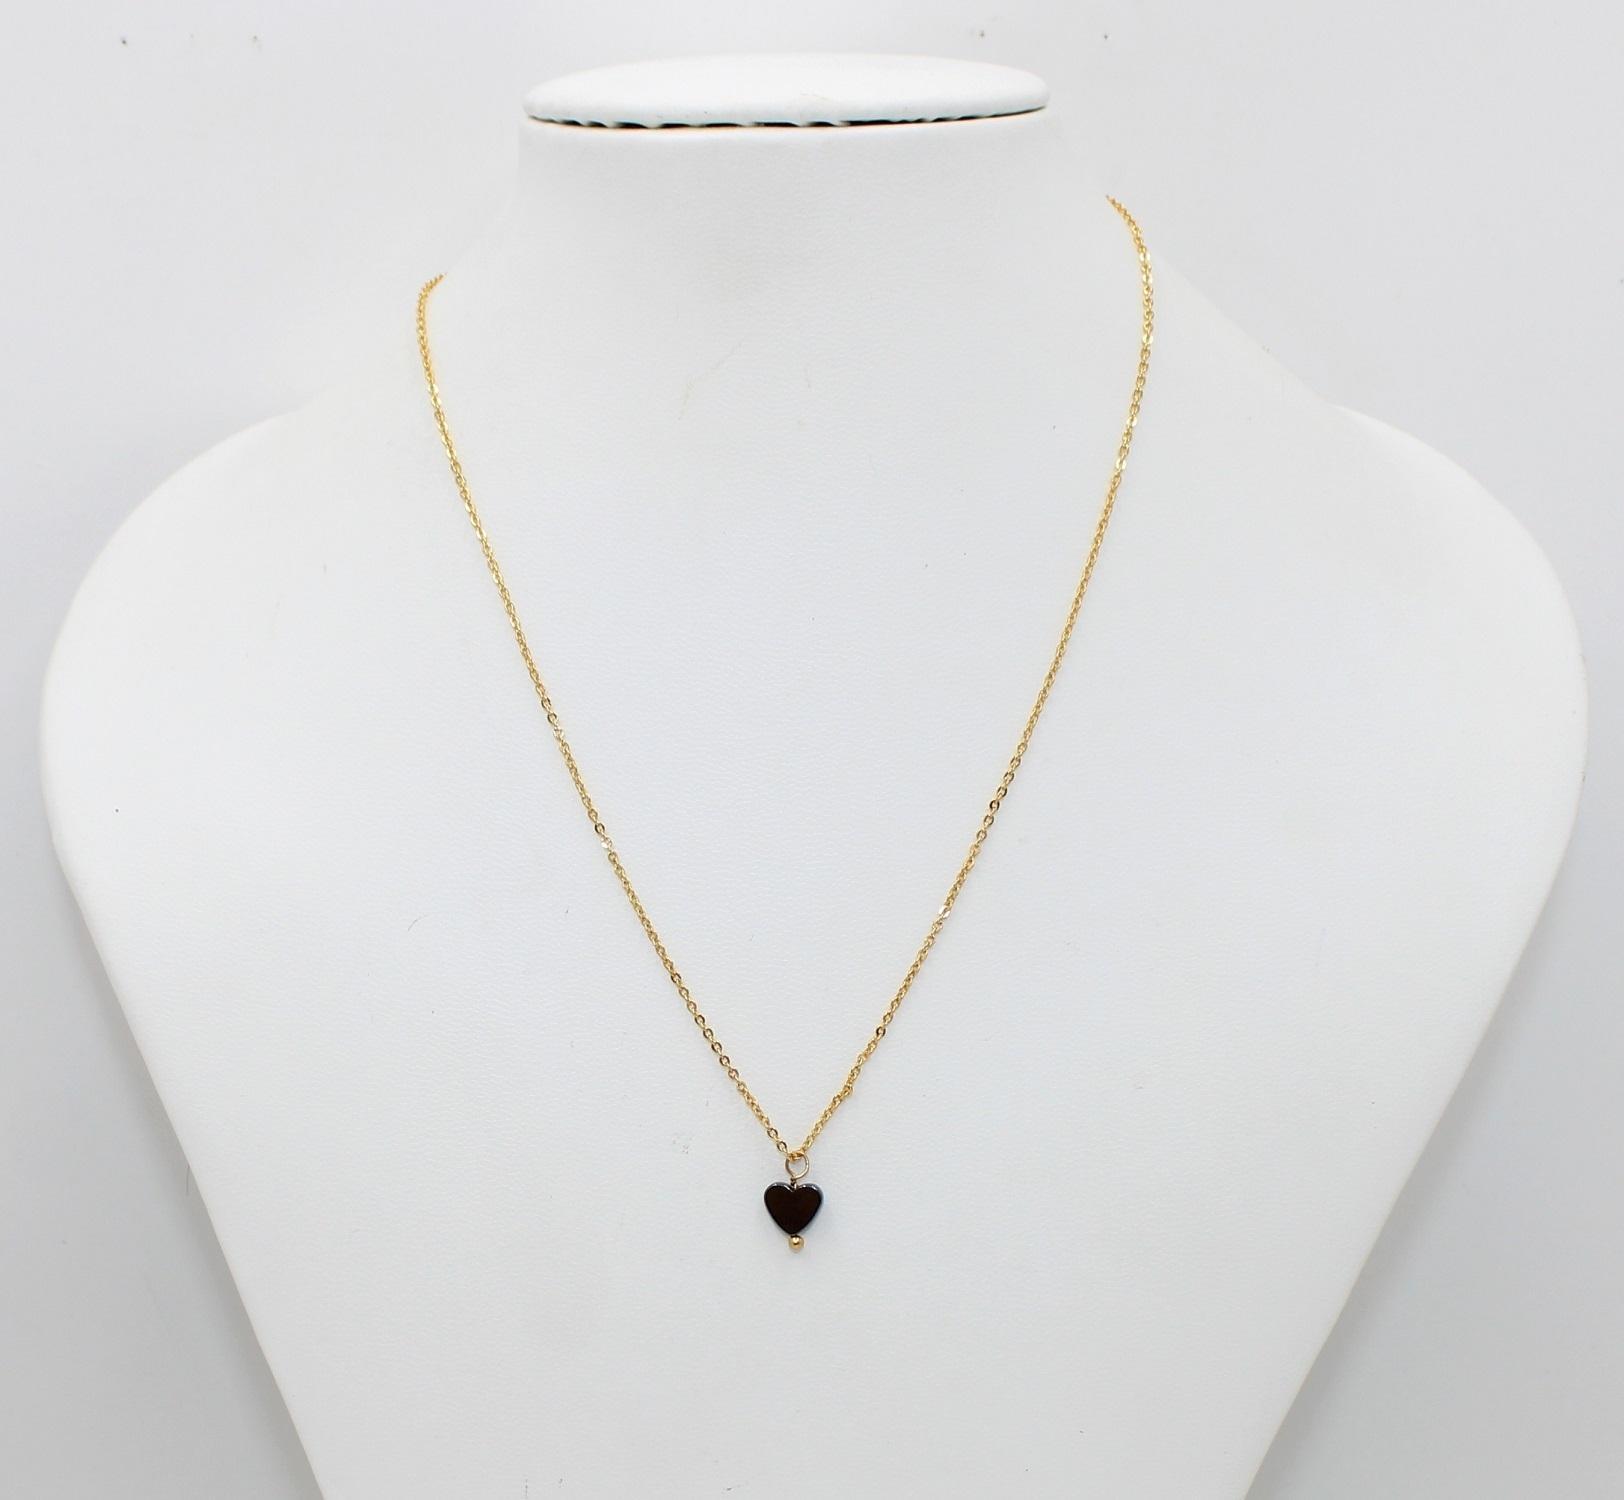
Soni Jewellery Shimmering Elegant Necklace - Chain
Type: Necklaces & Pendants
Brand: Soni Jewellery
Price: Rs. 249
 Superior Quality & Skin Friendly: High Quality as per International Standards that makes it very skin friendly. It has been made from toxic free materials Anti-Allergic and Safe for Skin. It can be worn over long time periods without any complains of ach and swelling. Made from Premium Quality Material this product assures to remain in its Original Glory even after years of usage. Perfect Gift : Ideal Valentine, Birthday, Anniversary gift your loved ones. Women love jewellery; specially traditional jewellery adore a women. They wear it on different occasion They have special importance on ring ceremony, wedding and festive time. They can also wear it on regular basics. Perfect Gift : Ideal Valentine, Birthday, Anniversary gift your loved ones. Women love jewellery; specially traditional jewellery adore a women. They wear it on different occasion They have special importance on ring ceremony, wedding and festive time. They can also wear it on regular basics.
Features: Twinkling Glittering Chain pendant,Elegant Chain pendant,18 INCH LENGTH Chain pendant,Chain pendant For Women,new Chain pendant design